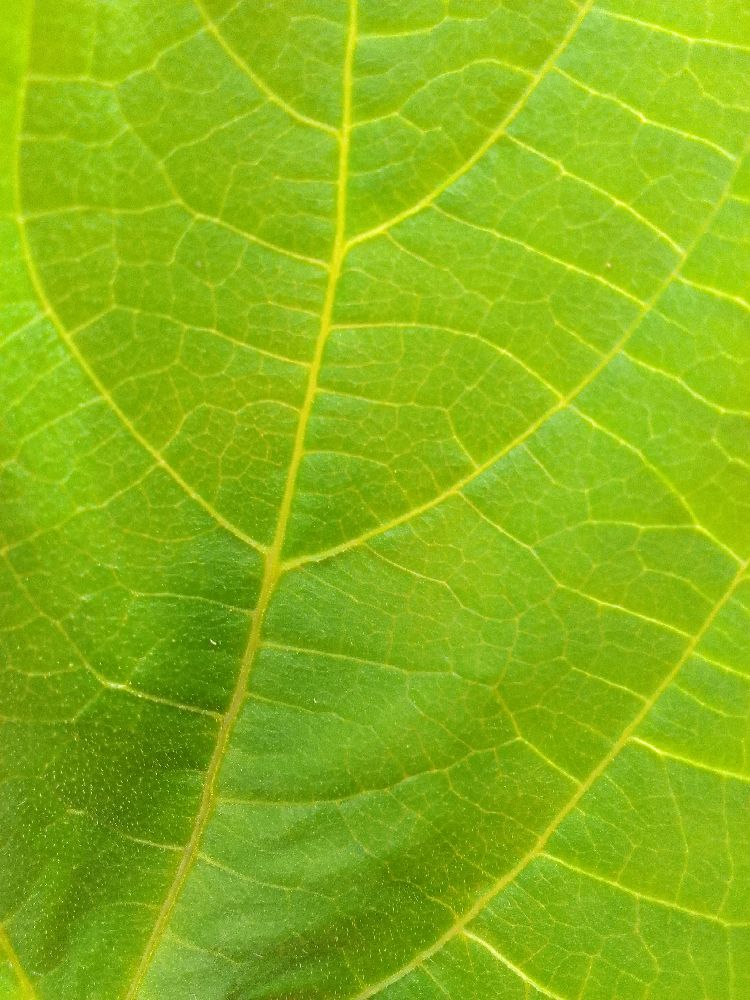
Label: healthy